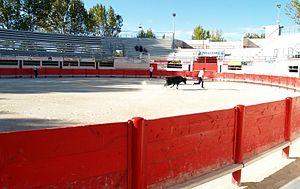
Arènes municipales Louis-Thiers de Saint-Martin-de-Crau.
Les arènes Louis-Thiers, inaugurées en 1960, puis en 2009, sont les arènes municipales de la commune de Saint-Martin-de-Crau située dans le département français des Bouches-du-Rhône, dans la région Provence-Alpes-Côte d'Azur. Elles pouvaient contenir 1 800 personnes en 1960. En 2008, une nouvelle infrastructure est construite sur un emplacement différent. Sa capacité a été augmentée, elles sont passées en deuxième catégorie avec une capacité d'accueil de 3.000 personnes.